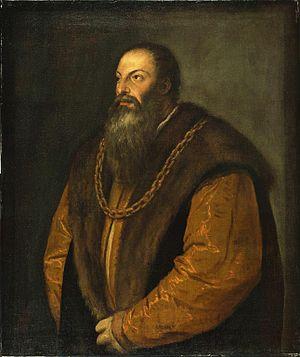
Le Portrait de Pierre l'Arétin est un portrait du poète de la Renaissance Pierre l'Arétin, peint par Titien vers 1545, peut-être pour Cosme Iᵉʳ de Médicis. Il est conservé dans le salon de Vénus du Palais Pitti à Florence.